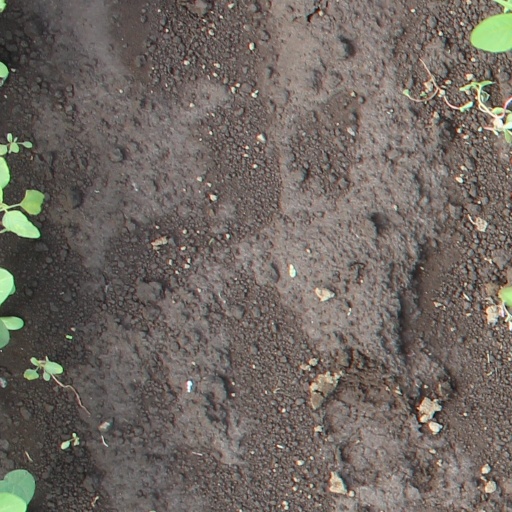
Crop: soybean